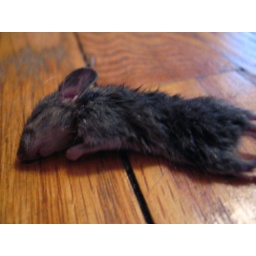
My cats killed this cute mouse they found in my house.